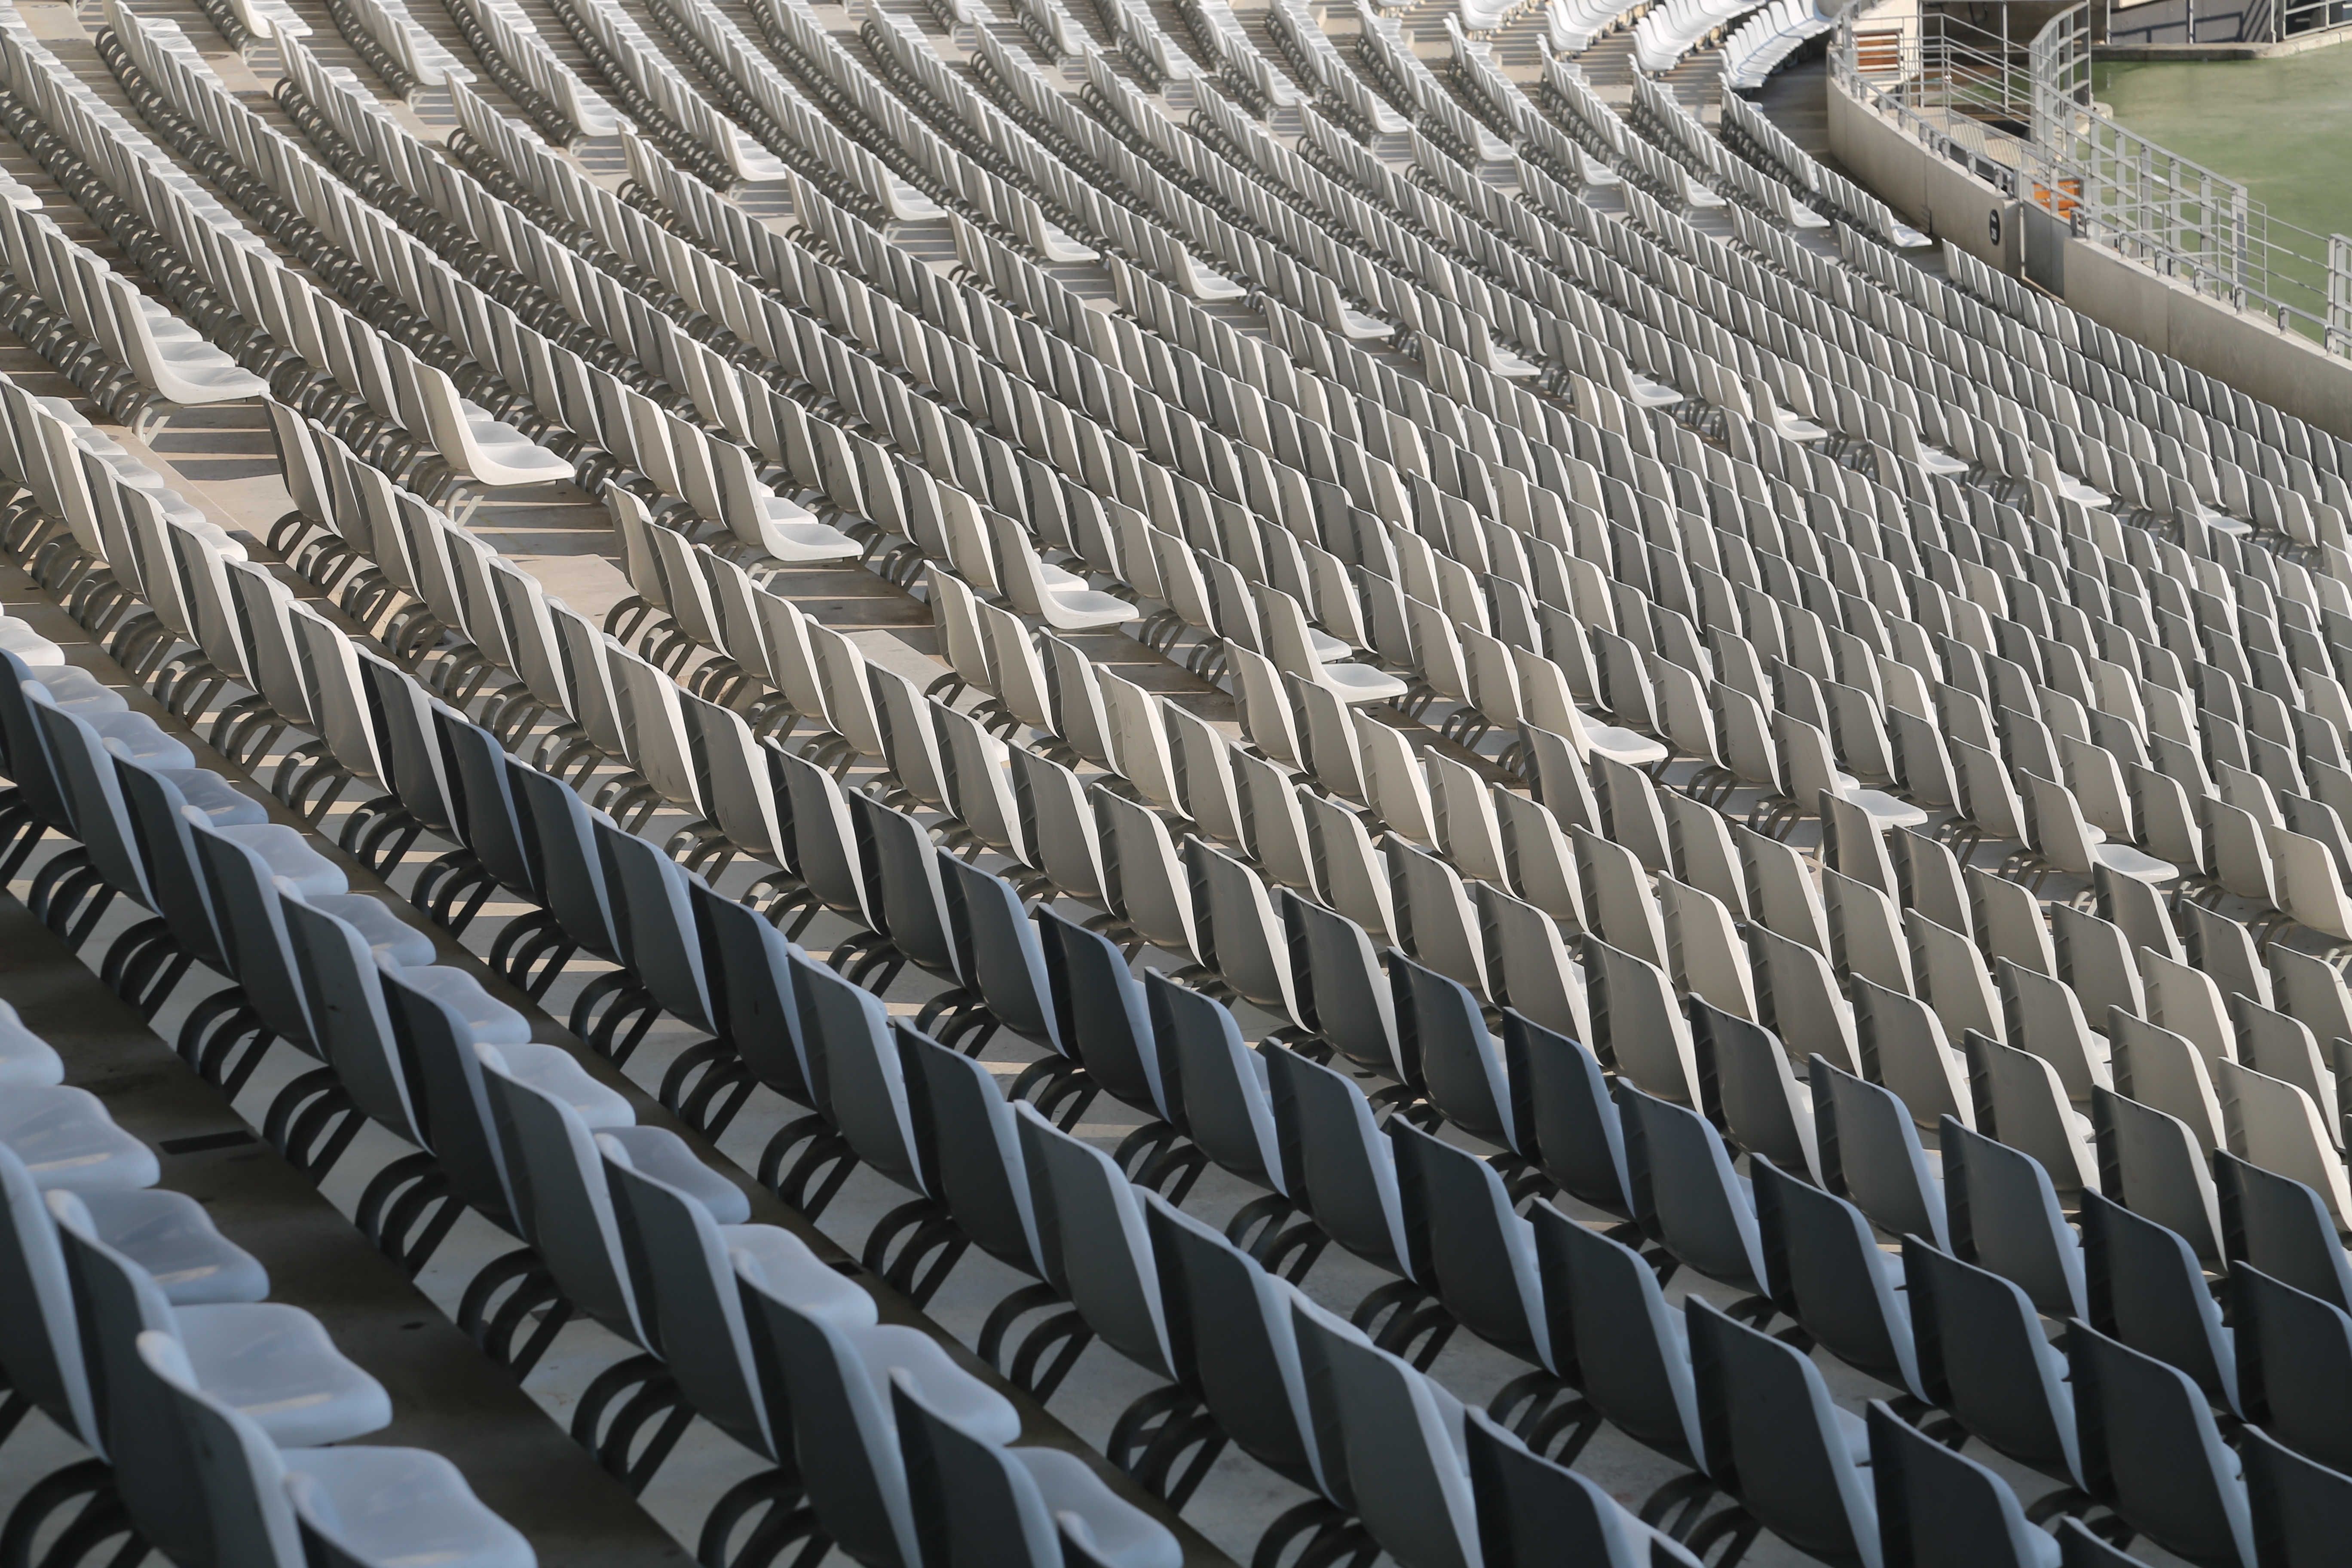
structure, auditorium, roof, line, metal, facade, stadium, material, grandstand, sit, south africa, football stadium, cape town, flooring, rows of seats, sport venue, outdoor structure